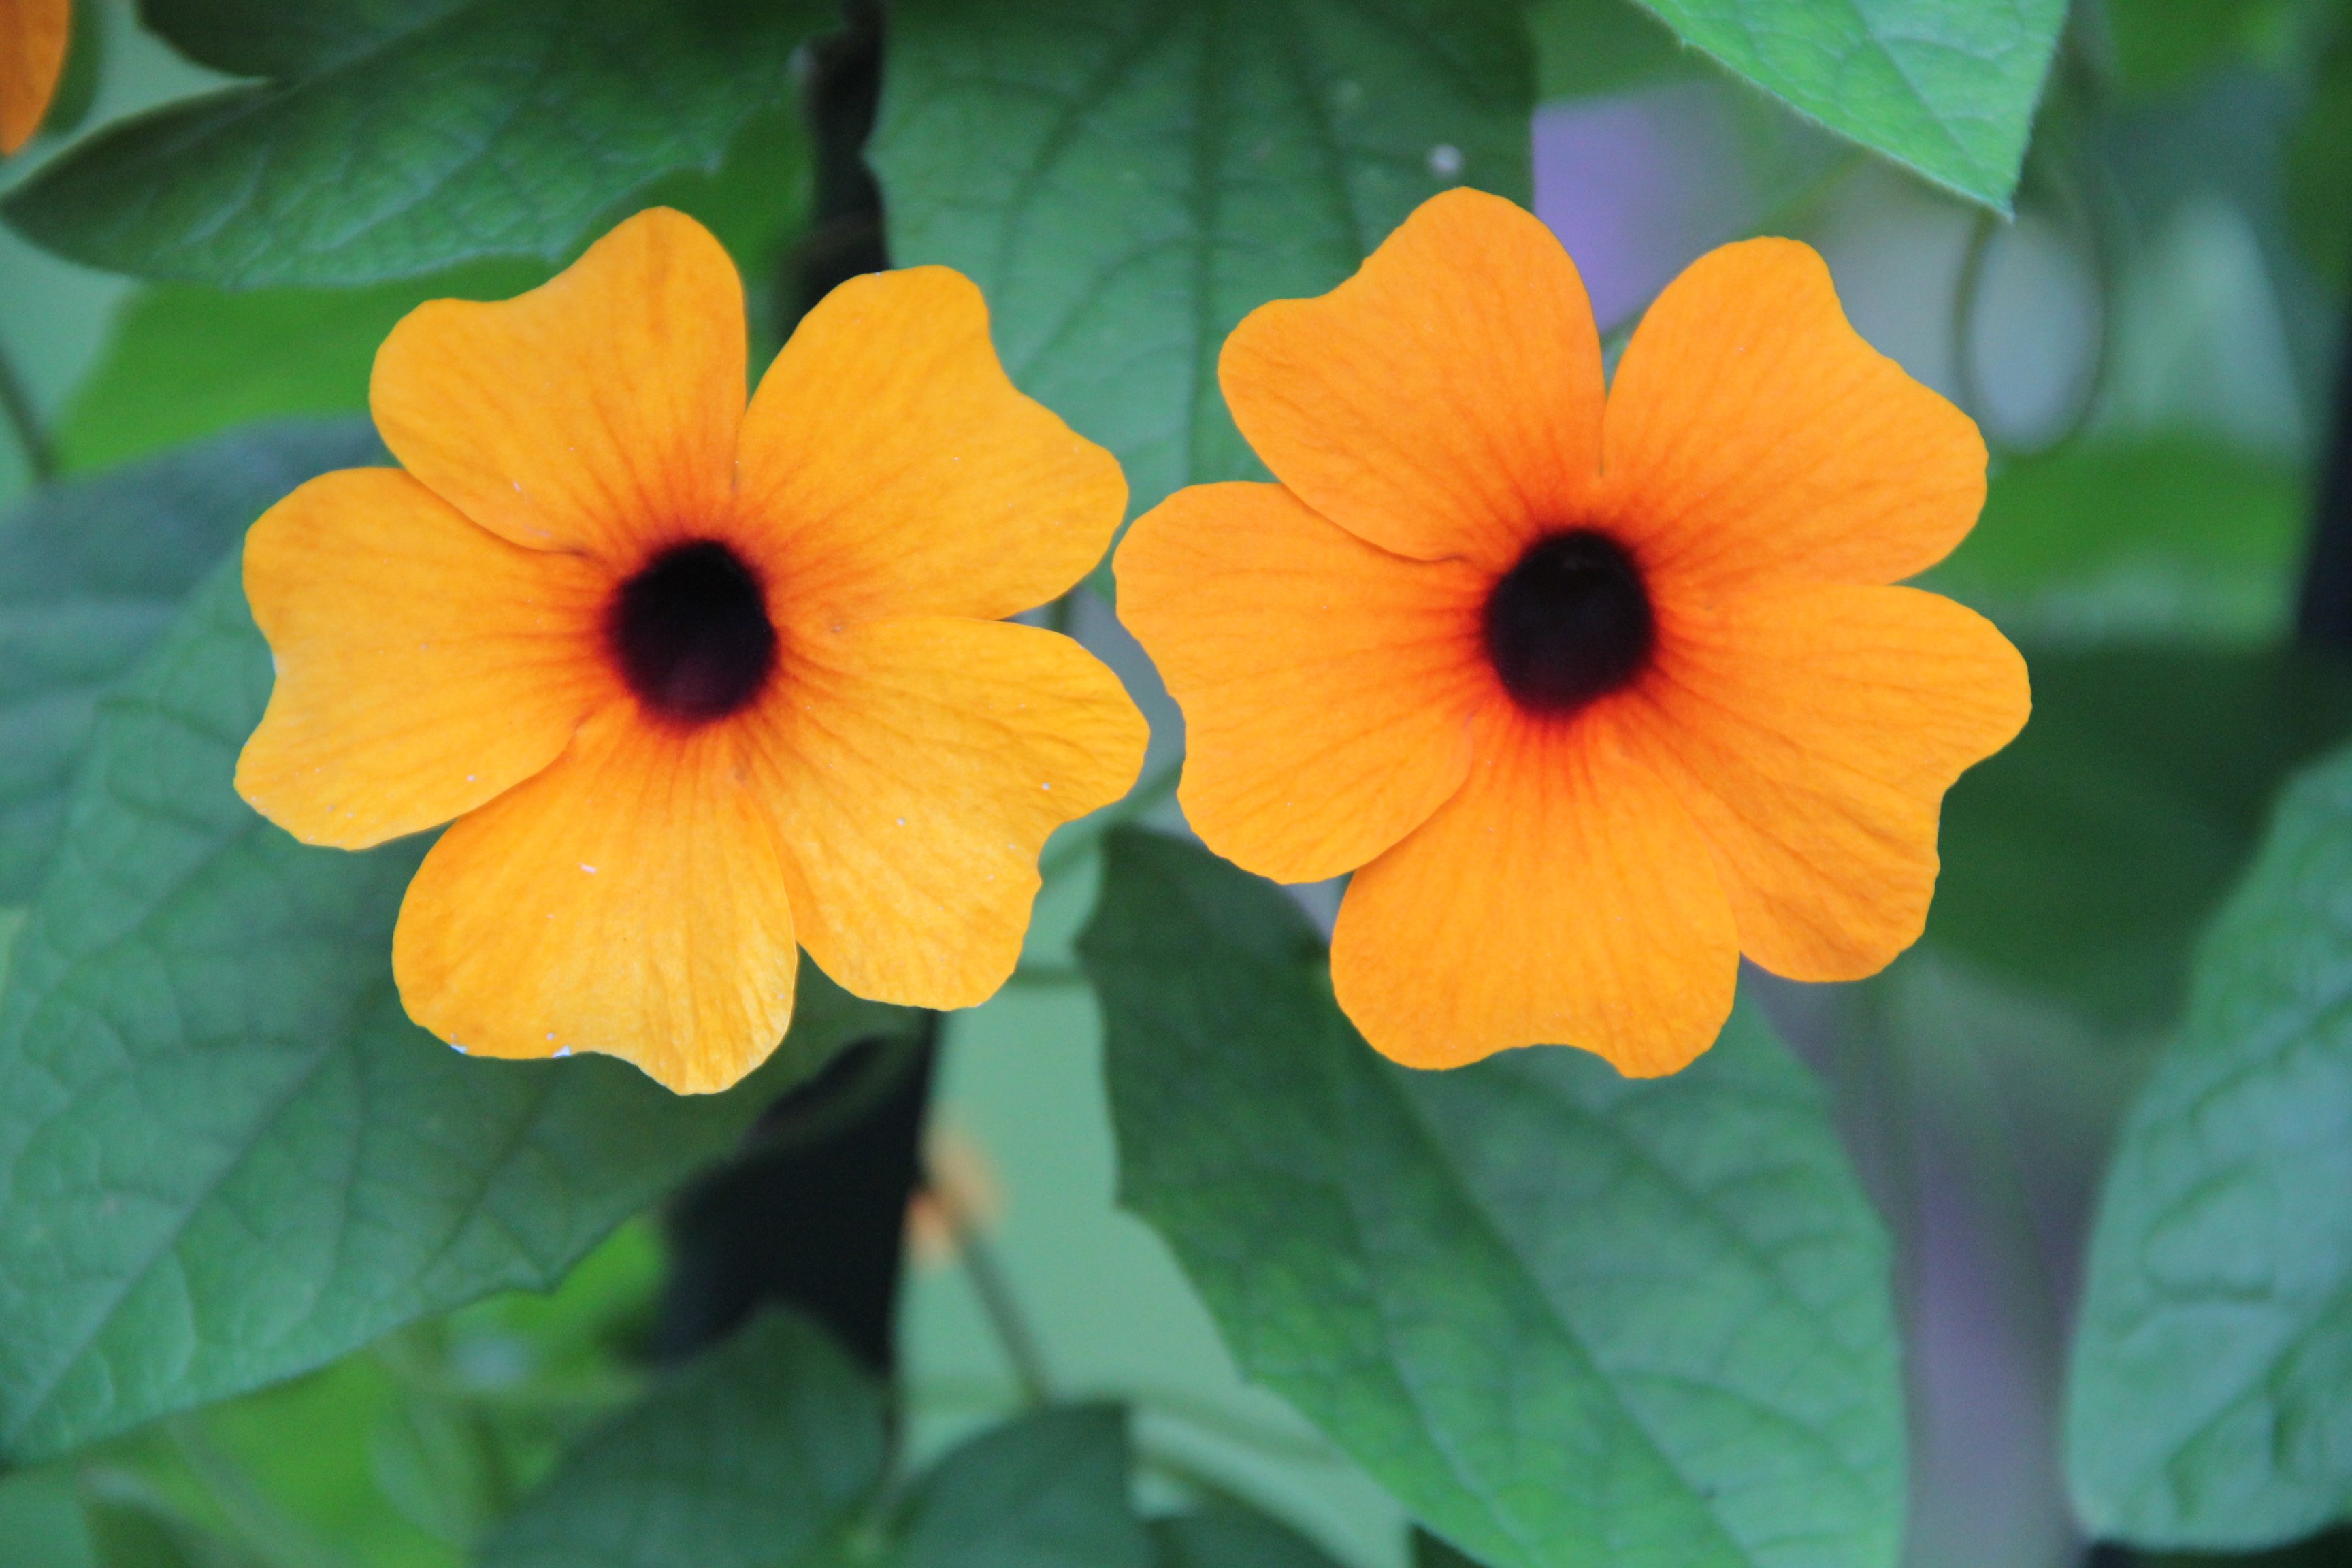
blossom, plant, hole, flower, petal, bloom, summer, orange, botany, black, yellow, thunbergia alata, acanthaceae, flora, wildflower, macro photography, flowering plant, funnel, black eyed susan, black eyed, trichterf rmig, acanthus plant, annual plant, plant stem, land plant, violet family